Cow Creek (Montana)

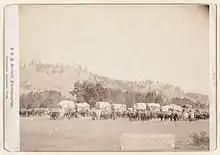
Freight wagons pulled by spans of oxen similar to those that hauled freight up the Cow Creek Trail to Fort Benton

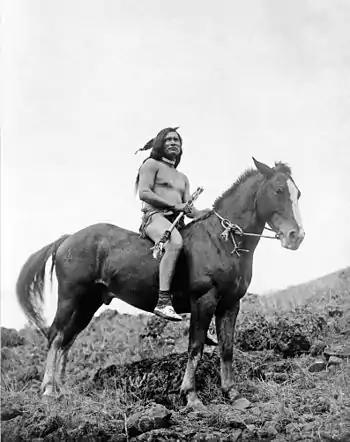
Nez Perce Warrior

The mouth of Cow Creek became a steamboat landing, known as Cow Island landing, in the later months of the summer and fall when the Missouri river level dropped to a level so that steamboats could not get through a series of rapids above Cow Island, which are Bird Rapids, Cabin Rapids, Dauphine Rapids, and Deadman Rapids. Being some 126 river miles short of Ft. Benton, steamboats had to offload their cargo at the Cow Island landing for it to be freighted the rest of the way up the Cow Island trail.